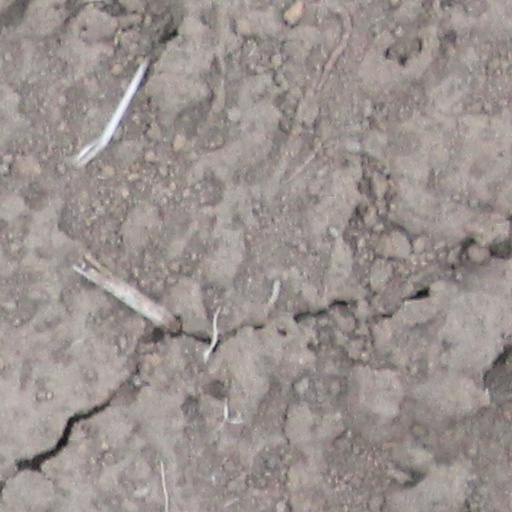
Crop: wheat